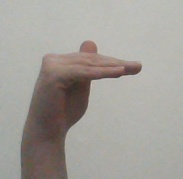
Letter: khaa